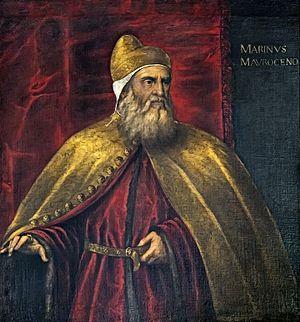
La liste des doges de Venise débute avec Paolo Lucio Anafesto, le premier doge, élu en 697, et s'achève avec le 120ᵉ doge, Ludovico Manin, qui abdique en 1797. Les dates des premiers doges sont traditionnelles et difficilement vérifiables.
Marino Morosini est le 44ᵉ doge de Venise, élu en 1249.
La basilique Santa Maria Gloriosa dei Frari, appelée communément I Frari, est une des principales églises de Venise. Elle est située sur le Campo dei Frari, dans le sestiere de San Polo. Dédiée à l'Assomption de Marie, elle a reçu le titre de basilique mineure.